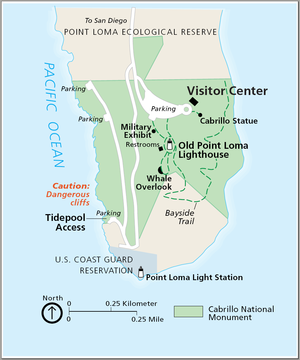
Le Bayside Trail est un sentier de randonnée américain dans le comté de San Diego, en Californie. Protégé au sein du Cabrillo National Monument, il est lui-même classé National Recreation Trail depuis 1984.